Itamar Ben-Avi

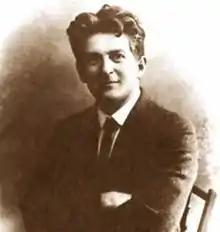
Ben-Avi in 1912

Itamar Ben-Avi (31 July 1882 – 8 April 1943) was the first native speaker of Hebrew in modern times. He was a journalist and Zionist activist.